Chinese Manichaeism

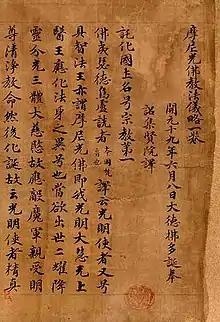
Opening lines of the "Compendium"

Although there is no shortage of documentation of Manichaeism in southern China (mostly in the form of highly critical books about the religion), doctrinal and liturgical writings remain rare. Nearly all present knowledge of the beliefs and teachings of Chinese Manichaeism (including its presence in the Tarim Basin region) draws from three texts compiled before the end of the 9th century: the "Traité", the "Hymnscroll", and the "Compendium".